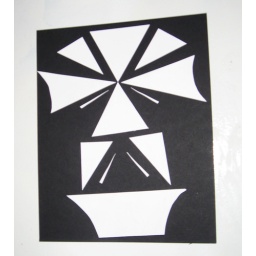
Example of a rearrangement of the white shapes in my Initials into an white image on black background.